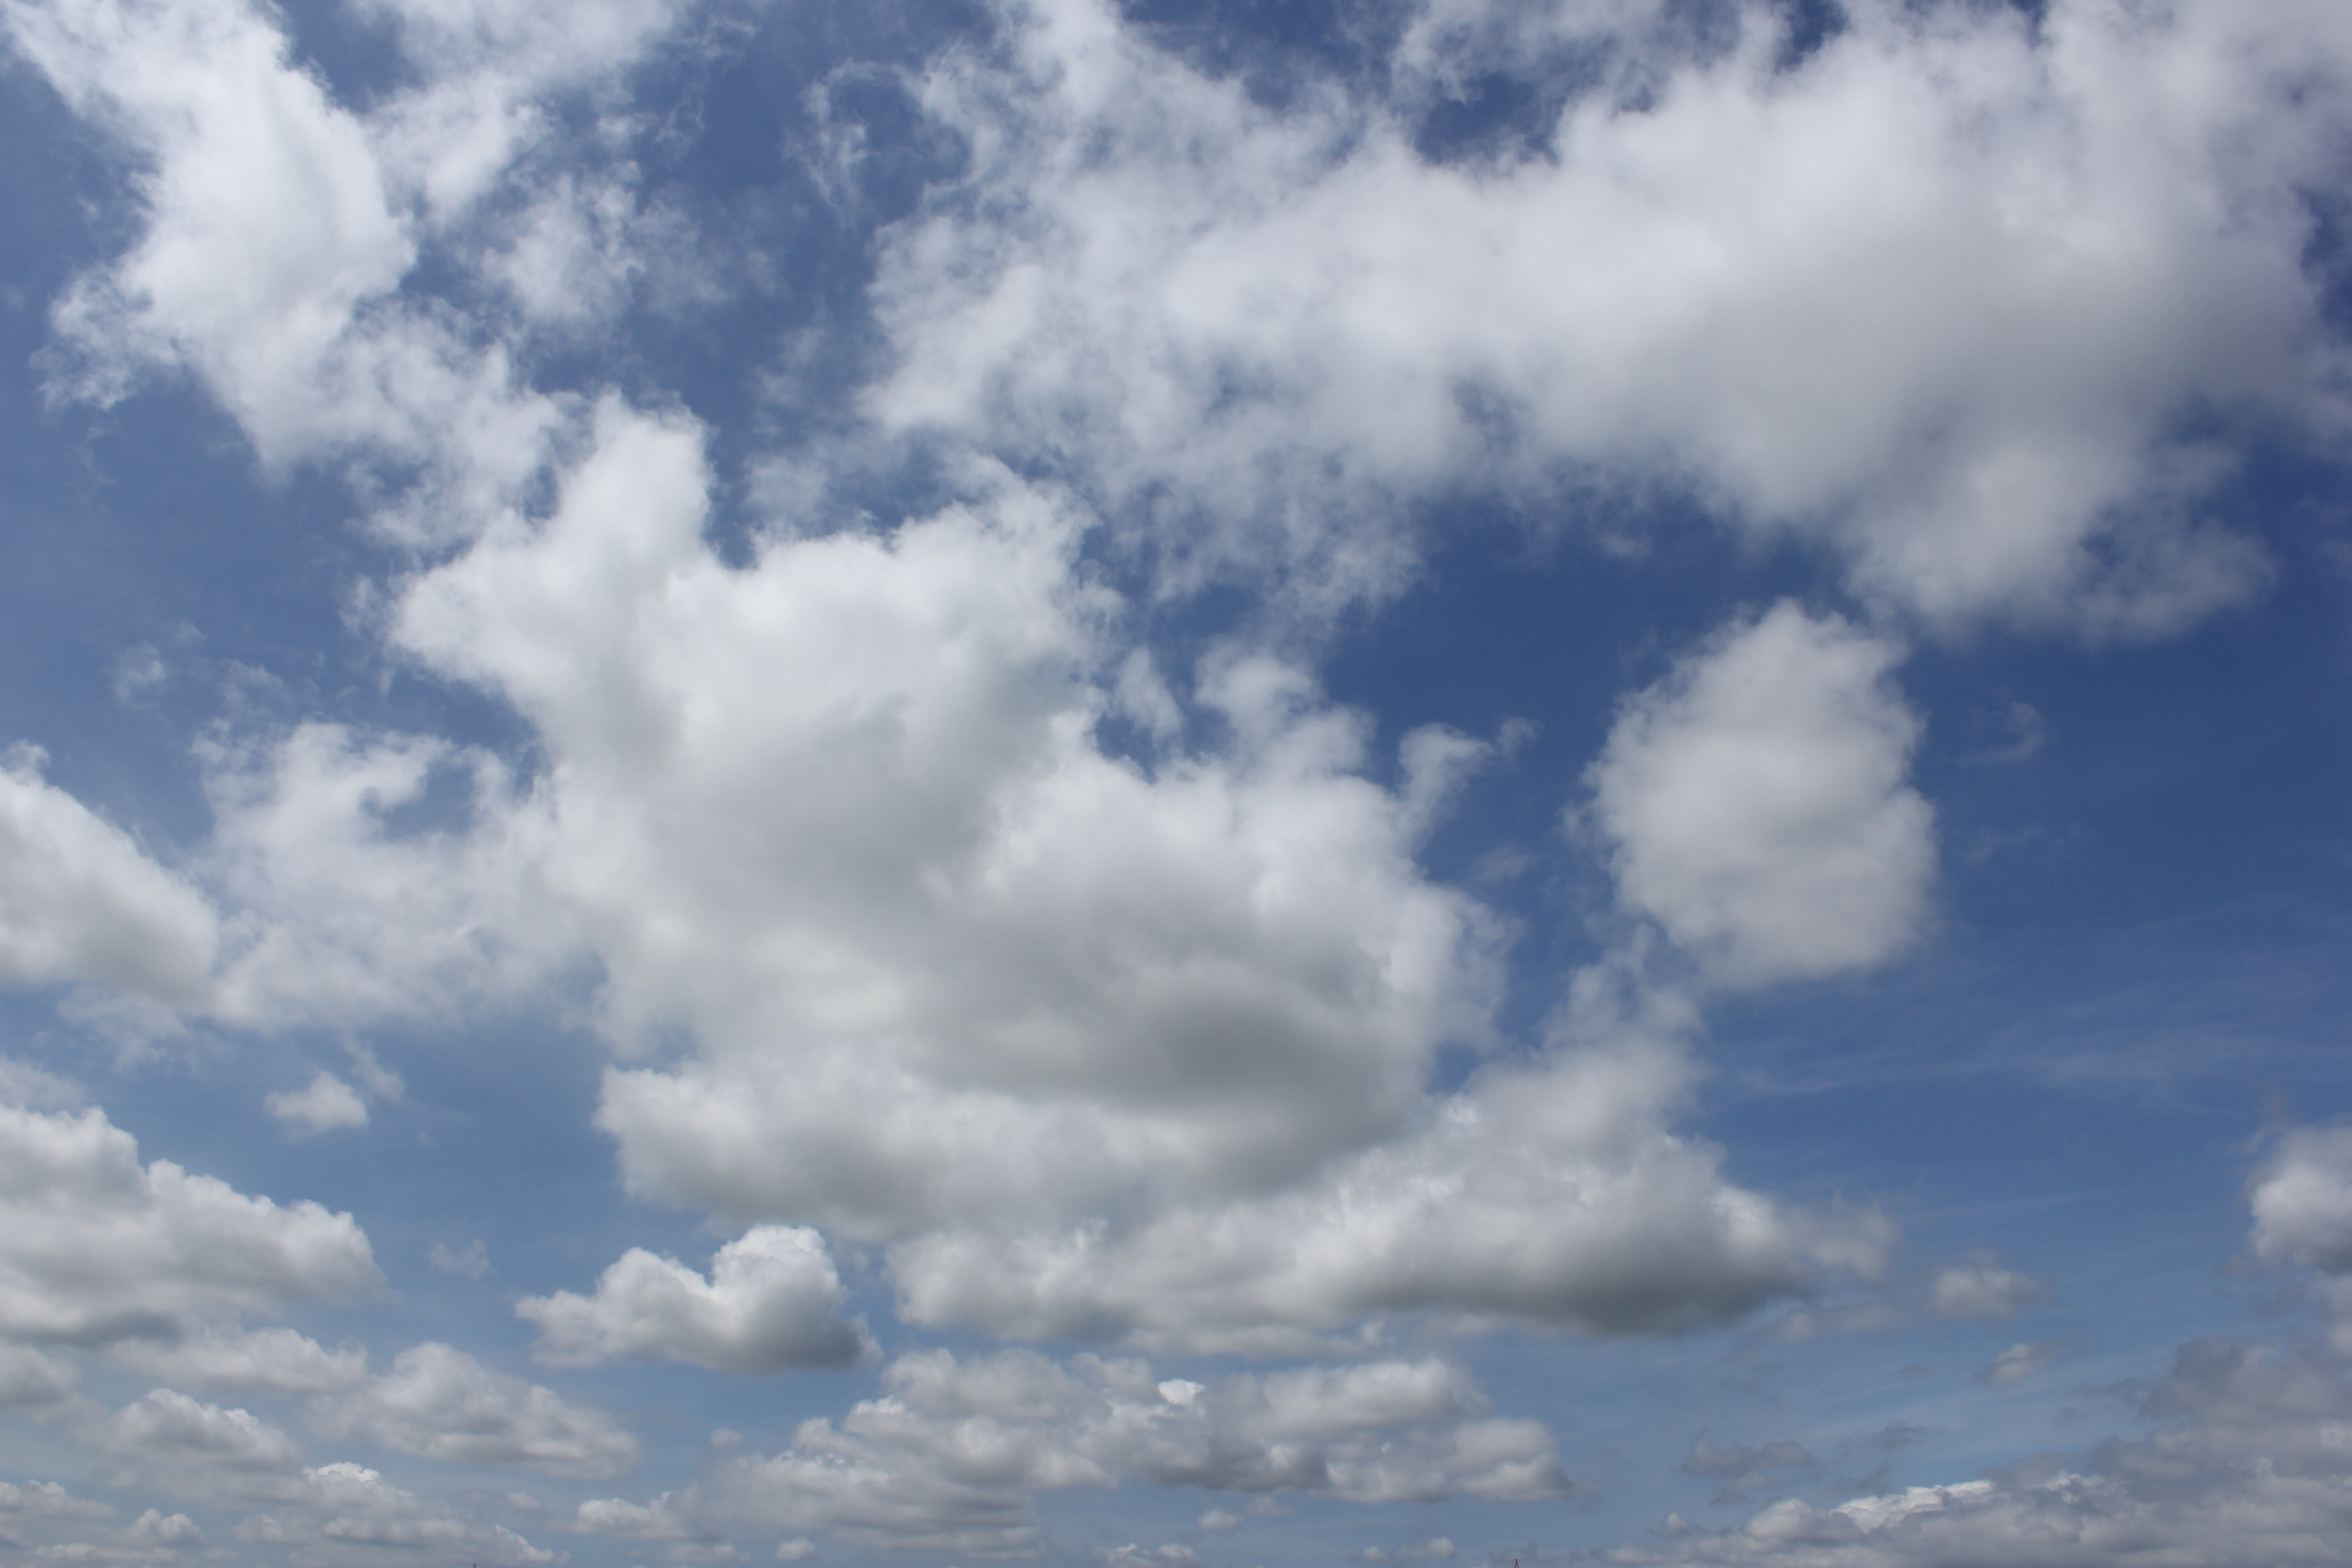
Cloud type: Cumulus